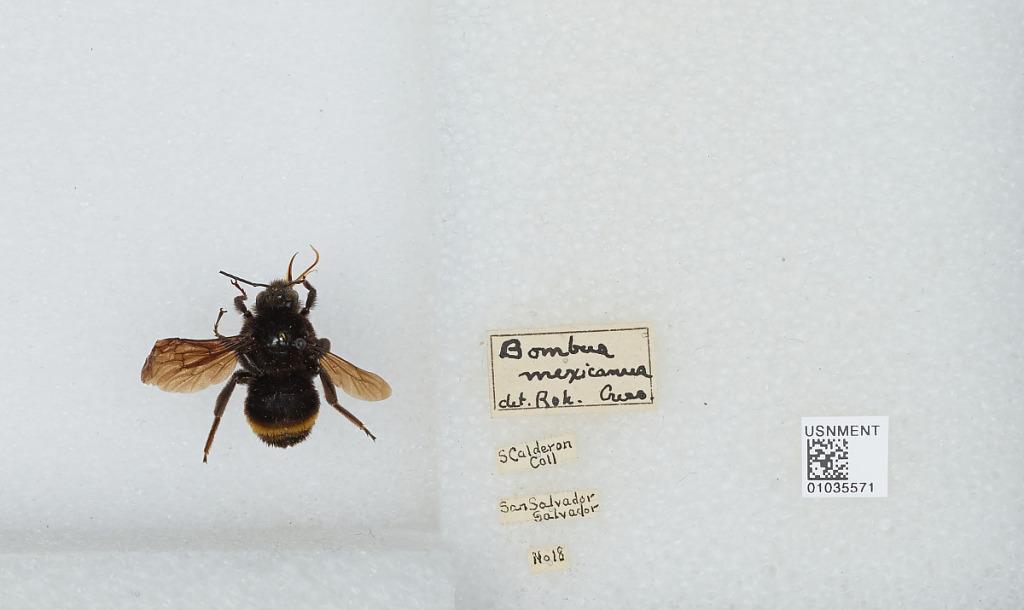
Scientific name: Bombus (Pyrobombus) mixtus Cresson
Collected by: S. Calderon
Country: El Salvador
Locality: San Salvador
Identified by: Rok.